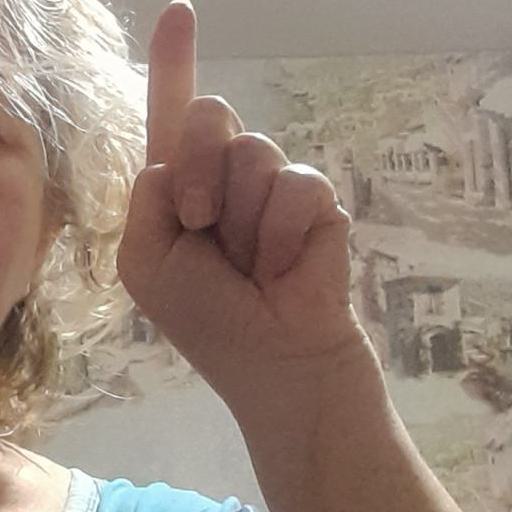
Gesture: one